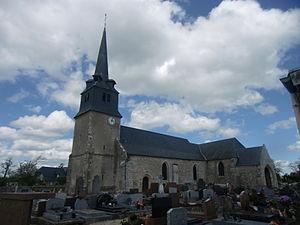
Eglise de Fatouville-Grestain (Eure - Normandie - France)
Fatouville-Grestain est une commune française située dans le département de l'Eure en région Normandie.
Cet article recense les monuments historiques français classés en 1954.
L'église Saint-Martin est une église catholique située à Fatouville-Grestain en France.